Black Sea Fleet

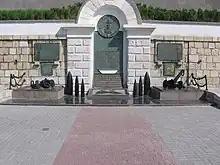
Monument to Heroes of the Soviet Black Sea Fleet Squadron 1941–1944 in Sevastopol, featuring the list of 28 military ships that distinguished themselves in battles with German invaders

In 1989, the 126th Motor Rifle Division at Simferopol was transferred to the Black Sea Fleet from the Odesa Military District. Also that year, the 119th Fighter Aviation Division, with the 86th Guards, 161st, and 841st Guards Fighter Aviation Regiments, joined the Fleet from the 5th Air Army. The 86th Guards Fighter Aviation Regiment became part of the Moldovan Air Force upon the breakup of the Soviet Union. The 841st at Meria airport (between Poti and Batumi in the Adjar ASSR) (Georgian SSR) became the 841st independent Guards Anti-Submarine Helicopter Regiment in May 1991 and was disbanded in October 1992.